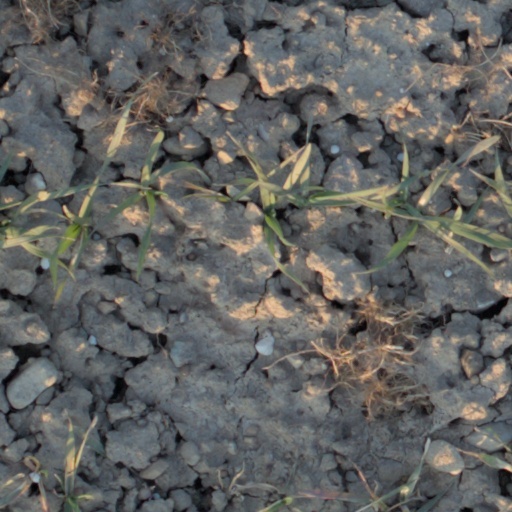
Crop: wheat